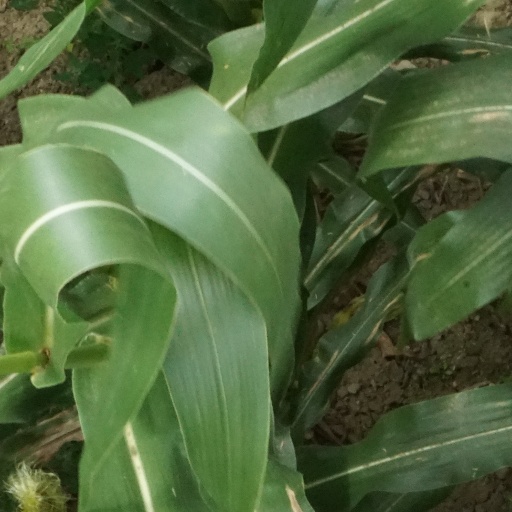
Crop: maize; corn